Mike Fokoroni

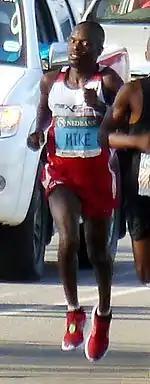
Mike Fokoroni during the Comrades ultramarathon

Mike Fokoroni (also written "Mike Fokorani;" born 10 January 1977) is a Zimbabwean long-distance runner. His personal best time for the marathon is 2:13:17 hours, achieved in August 2008, placing 11th at the Beijing Olympics. In June 2013 he finished 8th to receive a gold medal in the Comrades ultramarathon of 87 km.